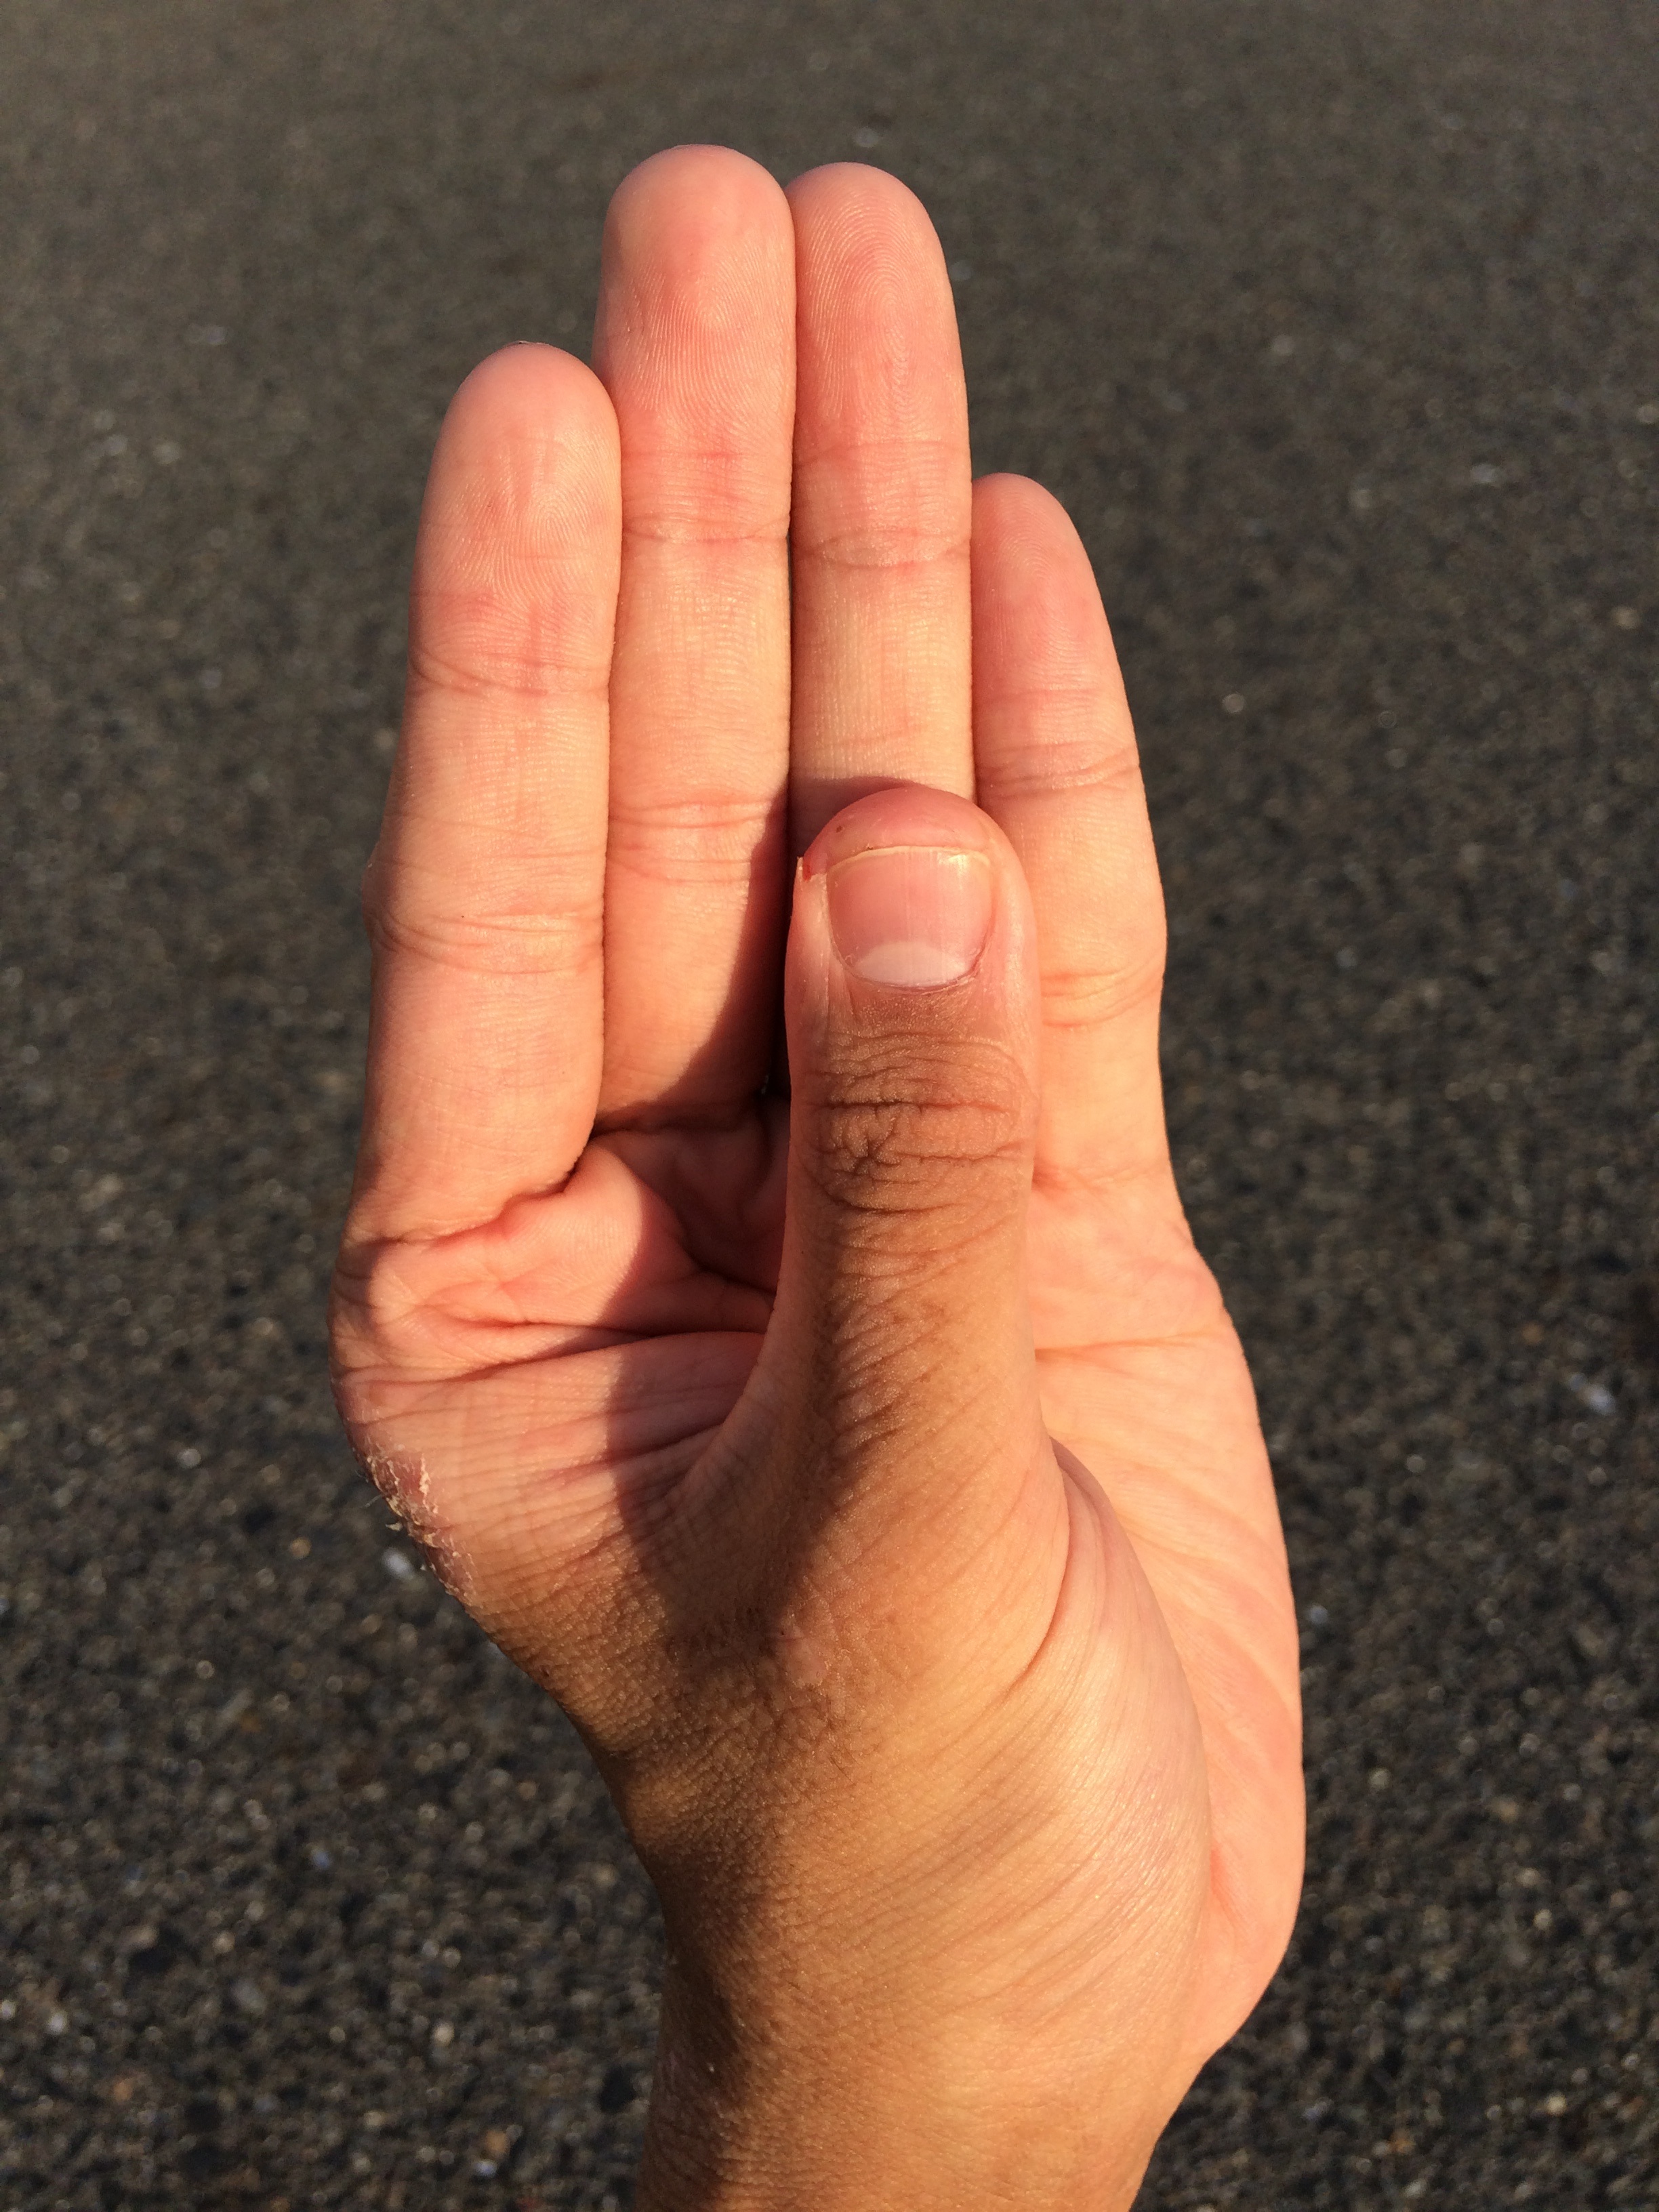
hand, screen, man, people, woman, pot, male, young, finger, reflection, palm, show, buddhism, religion, care, medicine, arm, nail, marriage, health, life, heal, energy, close up, drying, power, society, figure, happy, women, japanese, wrist, bright, parts, mirror, skin, beauty, salon, hospital, clinic, images, body, massage, compact, strong, lucky, fingerprint, fatigue, efficiency, equality, while, thumb, sick, gender, destiny, surgery, joint, tease, unlucky, synthesis, good luck, left hand, blood vessel, fortune telling, hand care, moisture retention, flesh color, rough hand, with your bare hands, praise, medical care, olympic games, hand parts, temomi, horoscope, reincarnation, previous life, tsuyoun, expert, este, lifeline, marriage lines, good luck with money, ideal, a healthy, representation, composite picture, possess, palm reading, sense